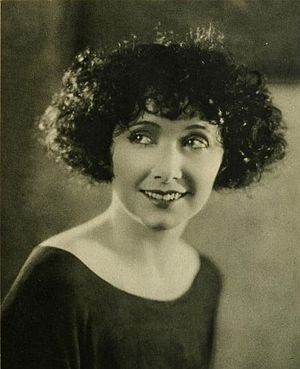
Gøg og Gokke / Laurel og Hardy som Gøg og Gokke / Typiske gags og kendetegn
Mae Busch medvirkede i 13 Gøg og Gokke-film, bl.a. som Gokkes kone i Ørkenens Sønner (foto fra 1924, før hun mødte parret).
"Gøg og Gokke var et komikerpar, som dukkede frem i stumfilmens dage i Hollywood i 1920'erne. Parret bestod af Gøg, den tynde englænder Stan Laurel, og Gokke, den tykke amerikaner Oliver Hardy. Fra slutningen af 1920'erne frem til midten af 1940'erne var de berømte for deres slapstick-komik, hvor Gøg spillede rollen som den kluntede og barnlige bangebuks, over for Gokkes rolle som opblæst, selvsikker bølle. Komikerparrets kendingsmelodi, kendt som ""The Cuckoo Song"", ""Ku-Ku"" eller ""The Dance of the Cuckoos"", blev altid spillet til rulleteksterne i begyndelsen af deres film. Kendingsmelodien er et af parrets vigtige kendemærker, sammen med deres bowlerhatte.